History of rail transport in Finland

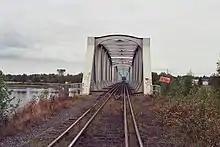
Dual gauge bridge connecting Finland and Sweden, built 1919

In 1917 Vladimir Ilyich Lenin made his famous journey out of exile and travelled from Helsinki to St. Petersburg arriving at the Finland Station on 16 April 1917, by July he had to flee again, returning to Helsinki this time disguised as the fireman of the train (driven by Hugo Jalava)—he only got as far as Lahti railway station by rail as the wax used in the disguise was starting to melt. In September he returned to Russia again in another disguise; this time he was more successful: As a consequence of the Russian revolution Finland was able to gain its full independence in peace from Russia, and on 6 December 1917 Finland's Declaration of Independence was made.